Yehonatan Berick

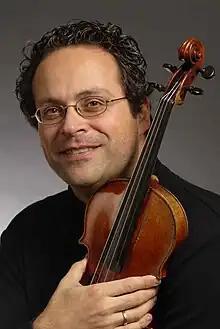

Yehonatan Berick (August 30, 1968 – October 31, 2020) was a violin and viola virtuoso and pedagogue.